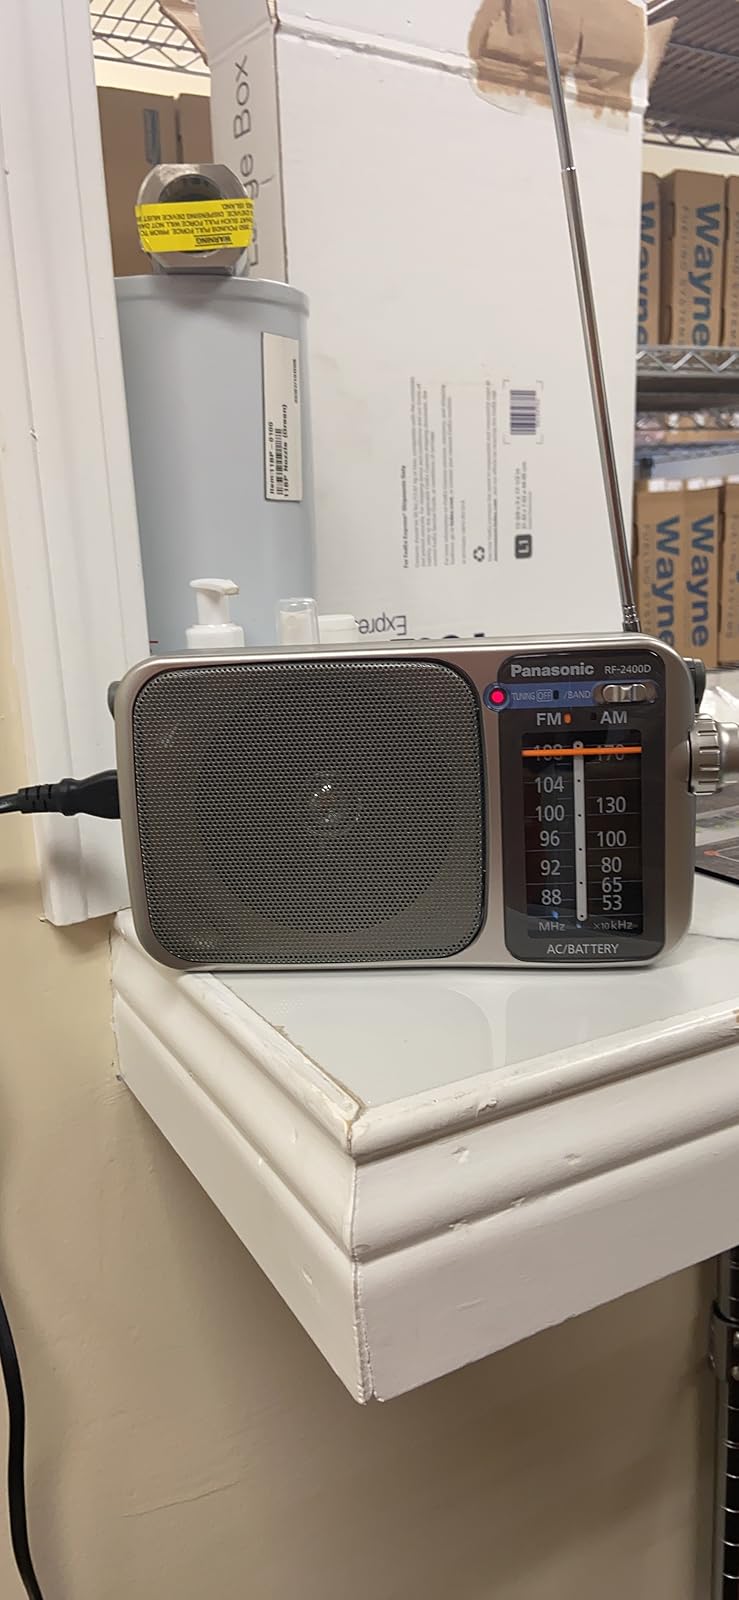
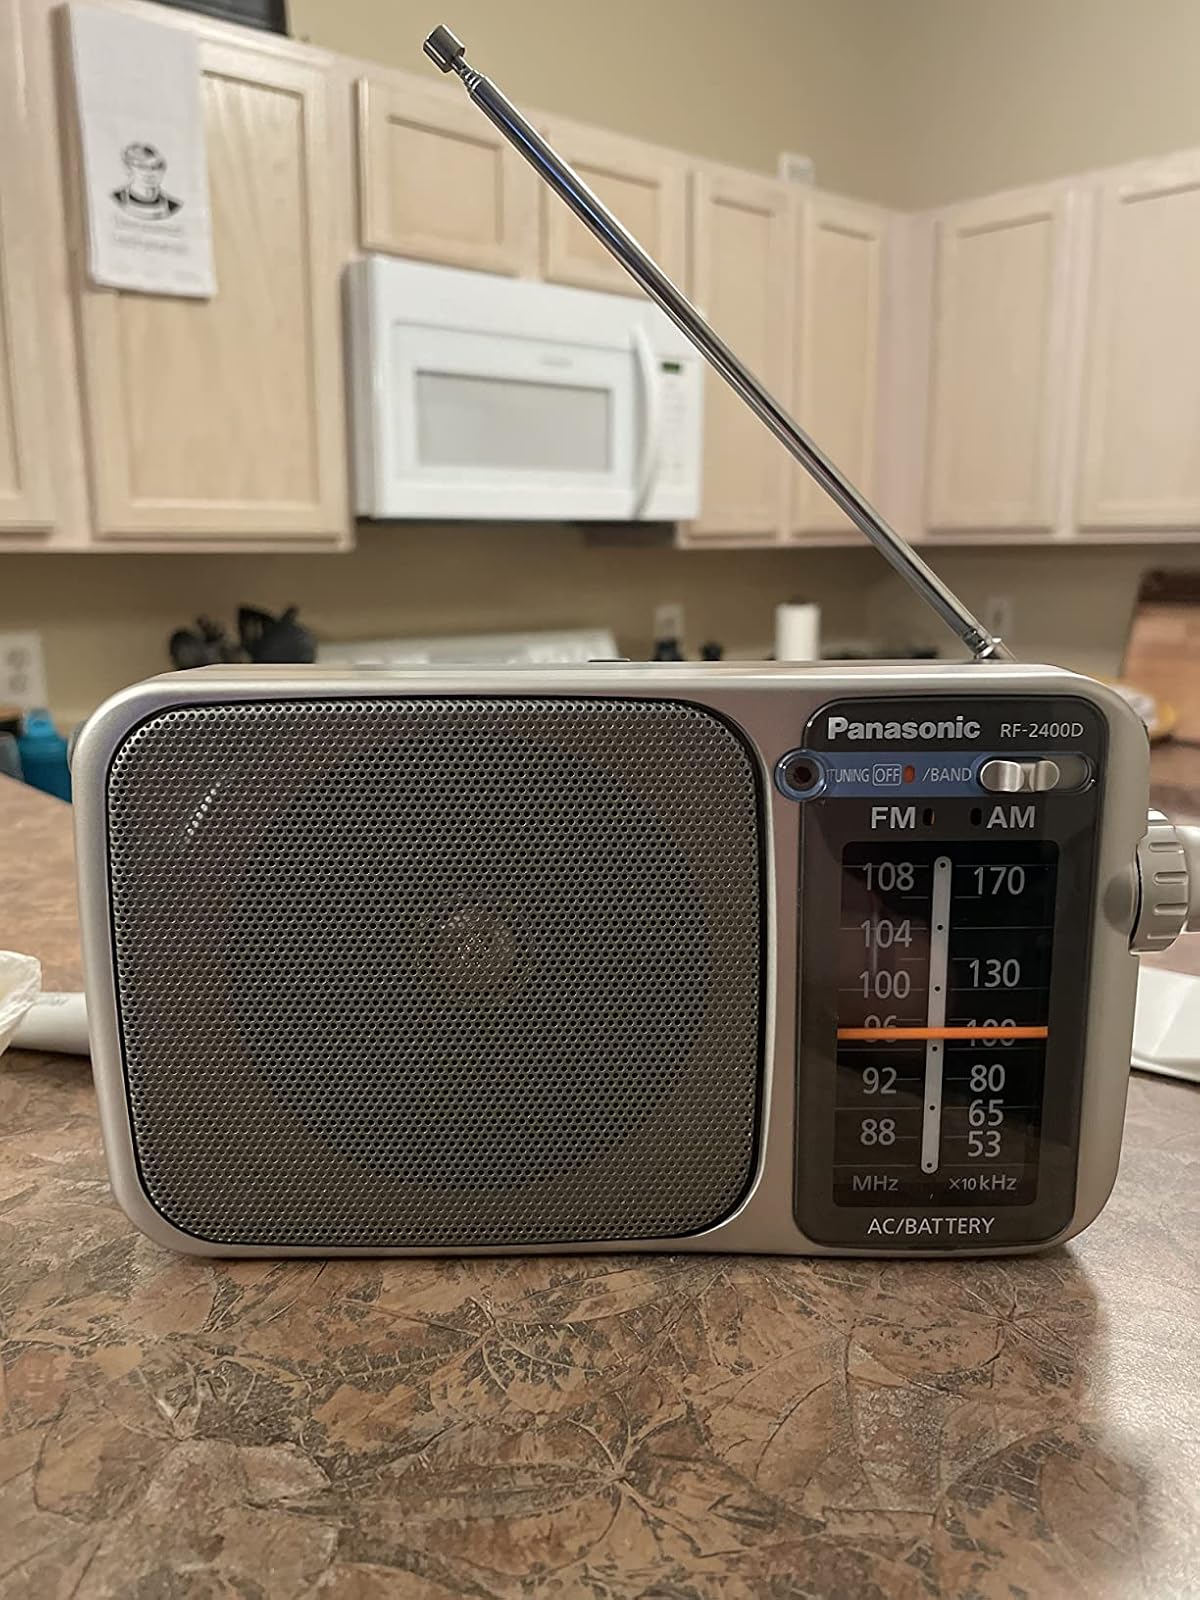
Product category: radio
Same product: yes